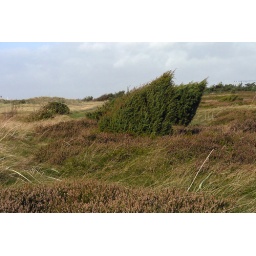
In the whole beach area trees and bushes are shaped like this by the wind.